Wired (magazine)

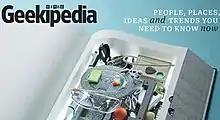
The "Geekipedia" supplement

From 2004 to 2008, "Wired" organized an annual "festival of innovative products and technologies". A NextFest for 2009 was canceled. In 2018, "Wired" hosted "Wired 25", a celebration of its 25 years, an event which included Jeff Bezos, Jack Dorsey, and many of the other founders of the tech industry.